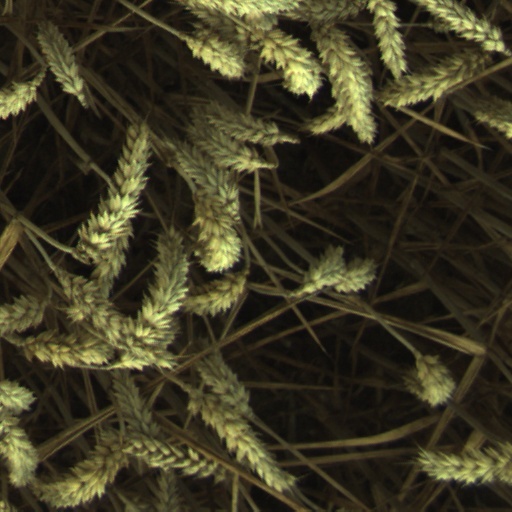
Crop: wheat